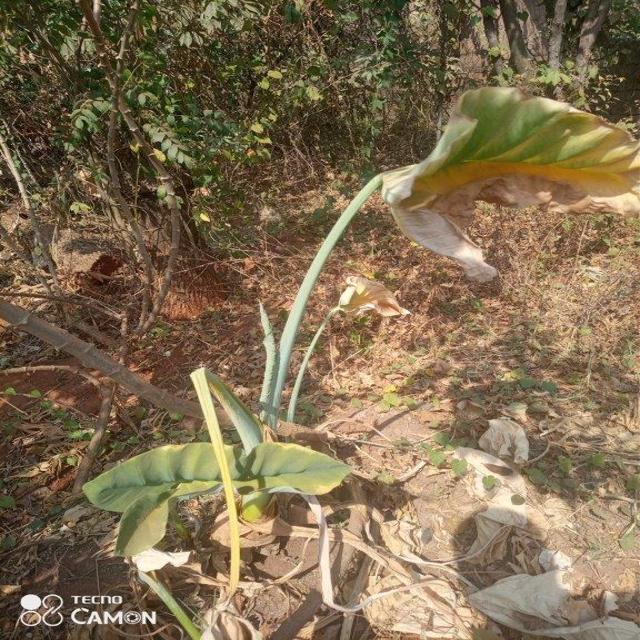
Label: Late_Blight